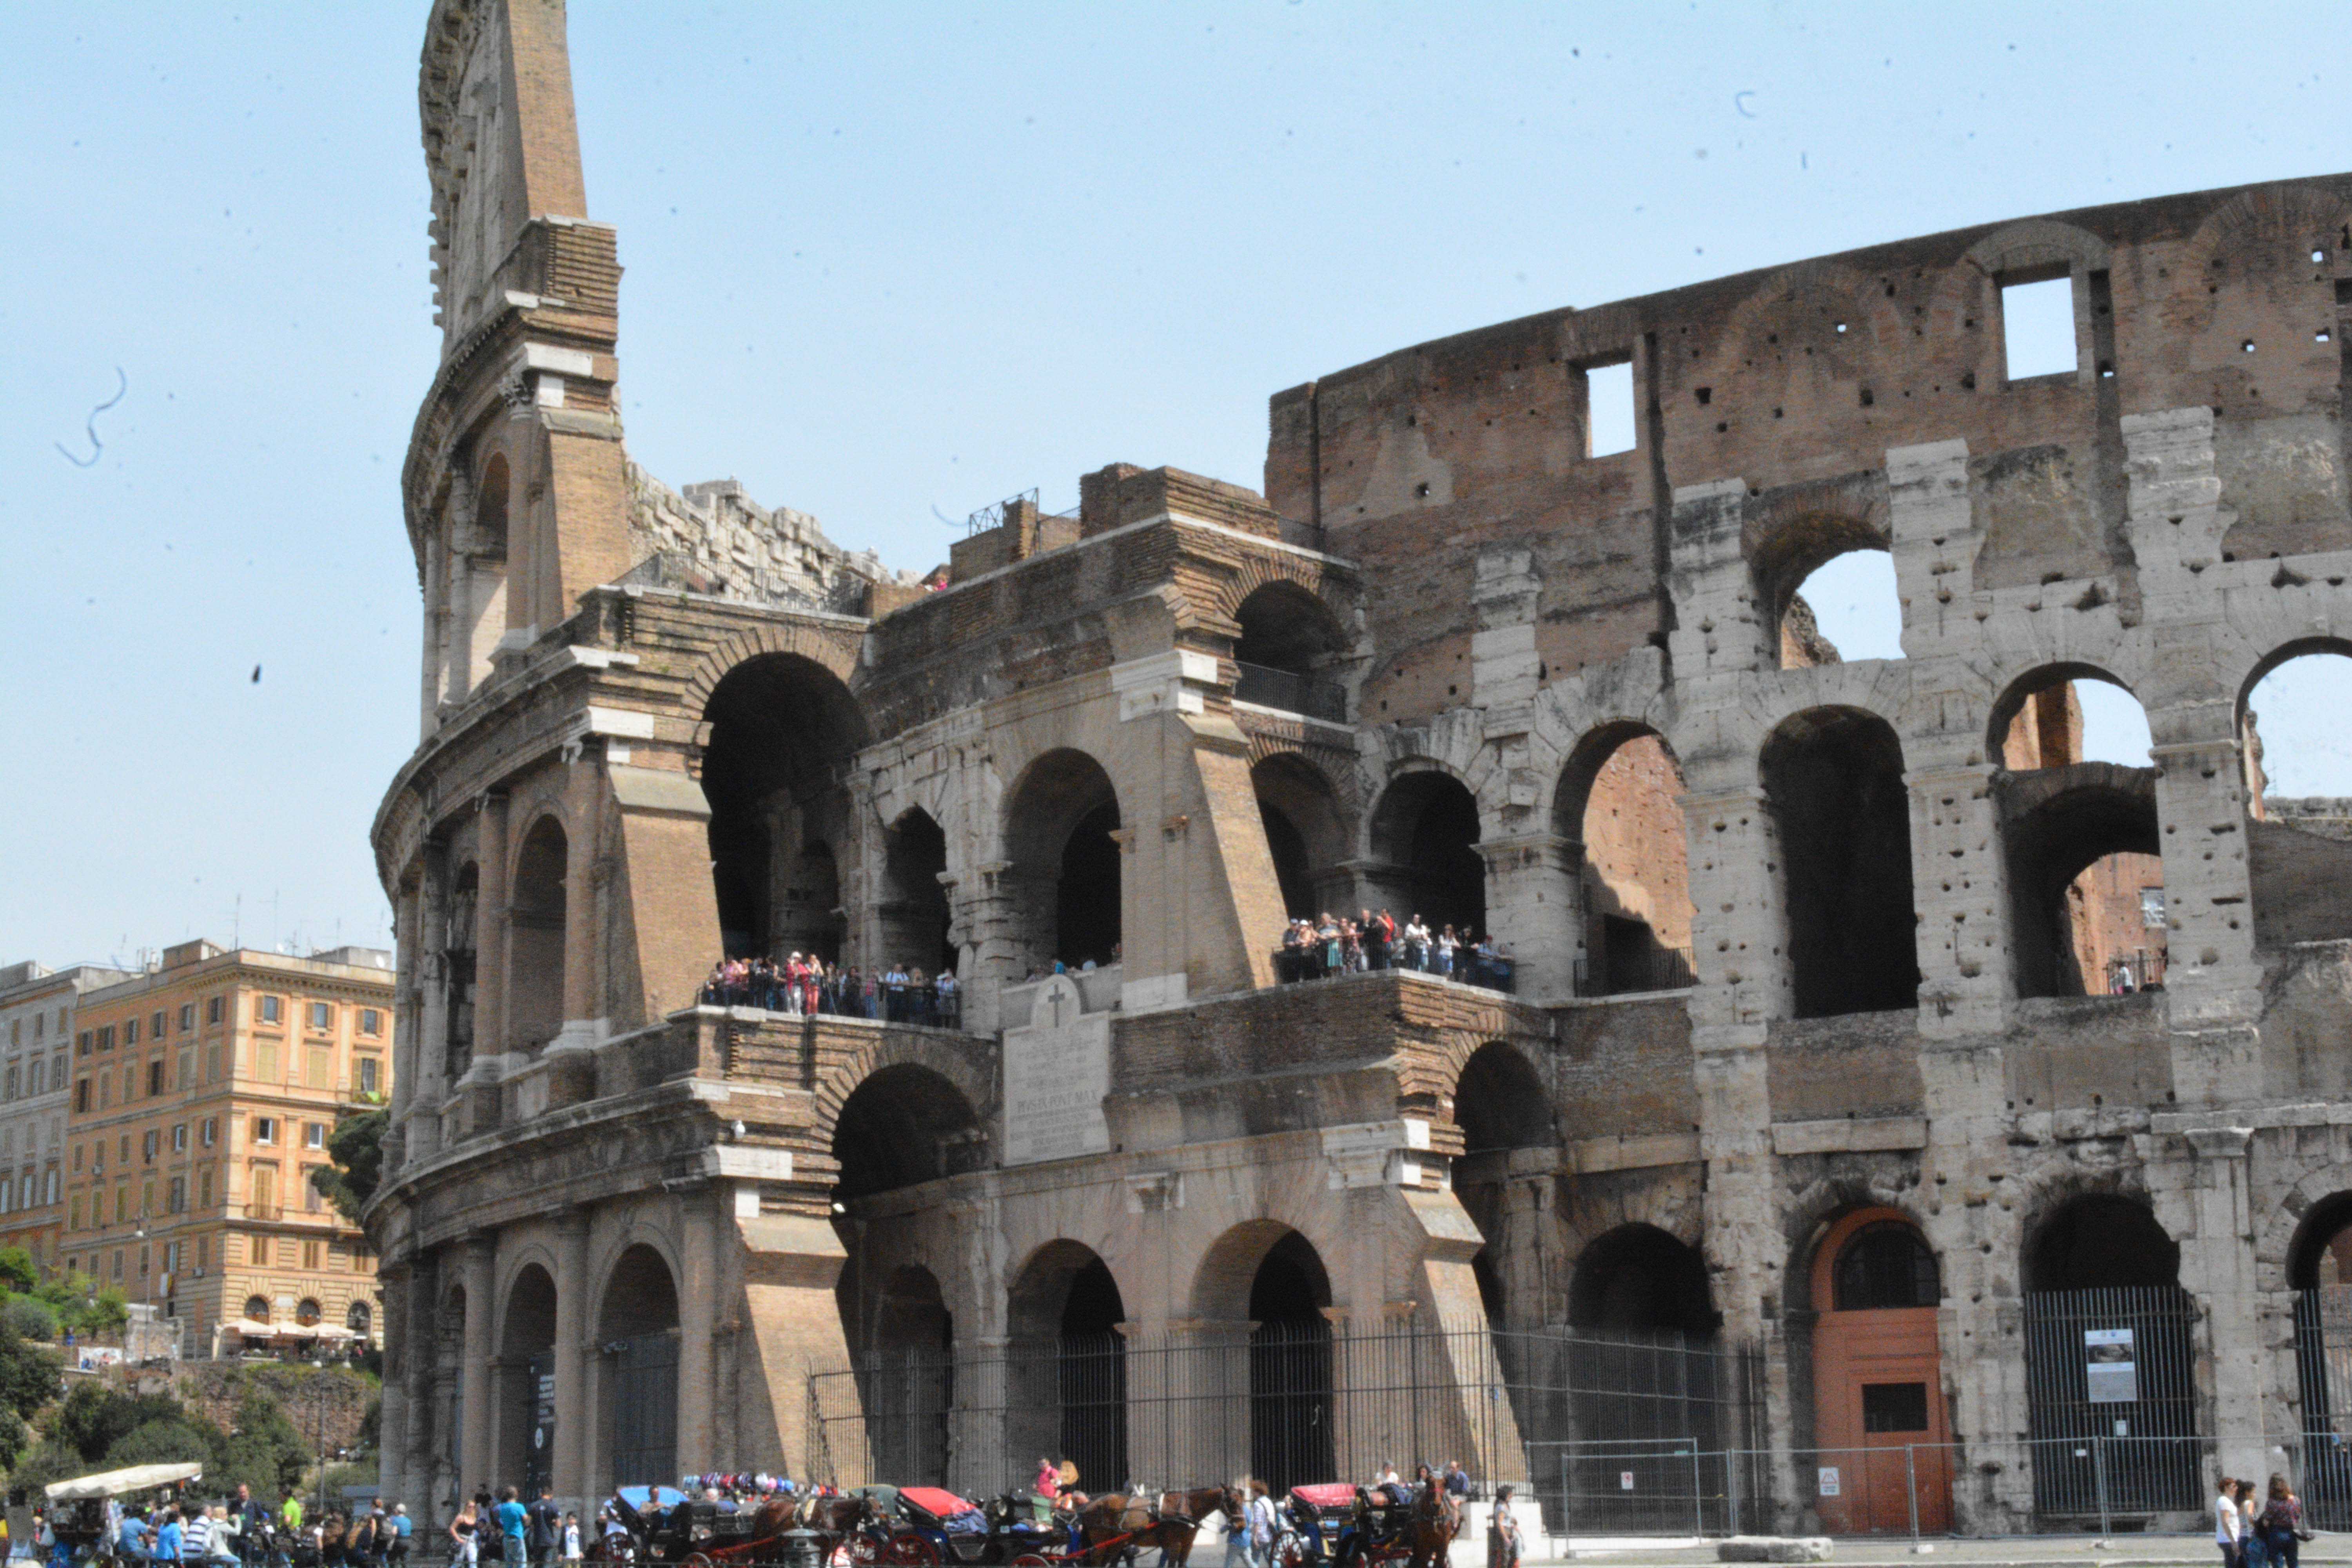
plaza, landmark, tourism, place of worship, amphitheatre, town square, basilica, ancient rome, tours, historic site, ancient history, human settlement, ancient roman architecture